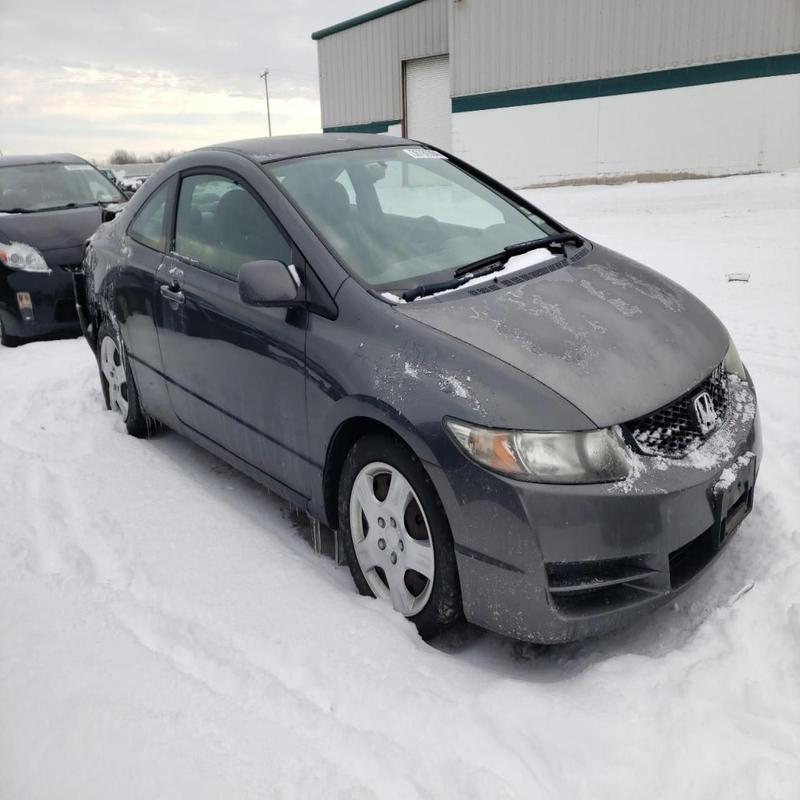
Aucun dommage détecté.
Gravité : aucun